Queen Mary's College, Chennai

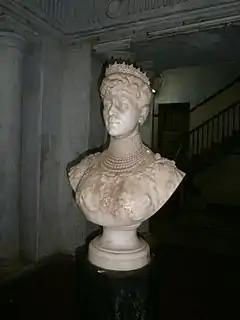
Bust of Queen Mary (by Nagappa), Queen Mary's College

Queen Mary's College is a government-run college in Chennai, India. Established in 1914, it is the first women's college in the city and the third oldest women's college in India and second-oldest in South India after Sarah Tucker College.